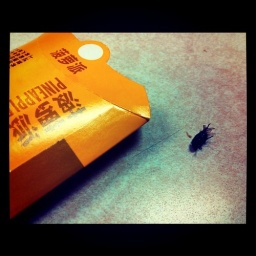
Unknown name flying bug in the pineapple pie